Christy Hemme

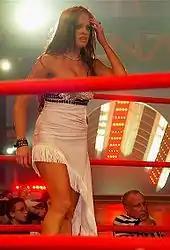
Hemme during a "TNA!" event in 2007

On January 14, 2007, at Final Resolution, Hemme interrupted the Voodoo Kin Mafia (VKM) and cut a promo about the involvement of women in wrestling. She said that she wanted to wrestle too, and the mostly male crowd in the TNA arena jeered her. Kip James called her a "slut", which garnered him a slap from Hemme, while B.G. James attempted to play peacemaker, turning Hemme heel in the process. In the following weeks, Kip and Hemme argued over his lack of respect for her and women in general. Hemme made her TNA in-ring debut at Against All Odds, where she wrestled and defeated "The Big Fat Oily Guy" in a Tuxedo match, but after his match, Kip James stripped her of her clothes. On the March 8 episode of "Impact", Hemme asked Jim Cornette for a match pitting the Voodoo Kin Mafia against her new, previously undisclosed, team, at Destination X. Cornette consented and booked the match. At the pay-per-view, Hemme introduced The Heartbreakers. Despite Hemme's attempts to give Kip James a low blow, the VKM defeated her team, who she later browbeat at ringside. Hemme later announced that she had found another team to face the VKM. On the pre-show prior to the Lockdown pay-per-view, the mystery team was revealed to be Serotonin (Havok and Kaz), but VKM defeated them as well. She then brought in Basham and Damaja as her new permanent tag team in her battle with VKM. The team beat Kip in a handicap match at Sacrifice, as B.G. had been attacked by them earlier in the night. At Slammiversary, VKM beat Basham and Damaja, but VKM's associate Lance Hoyt turned on them and kissed Hemme. at Bound for Glory, Hemme competed in the Gauntlet for the Gold match to crown the first TNA Women's Knockout Champion but was unable to continue and was removed from the match by EMTs.